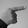
ASL letter: G